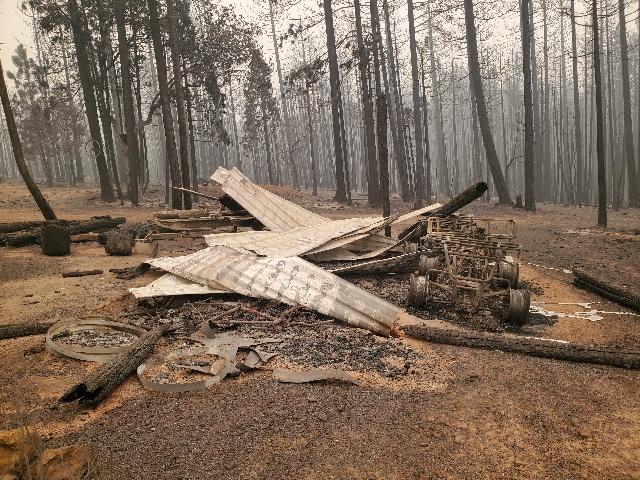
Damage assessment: destroyed